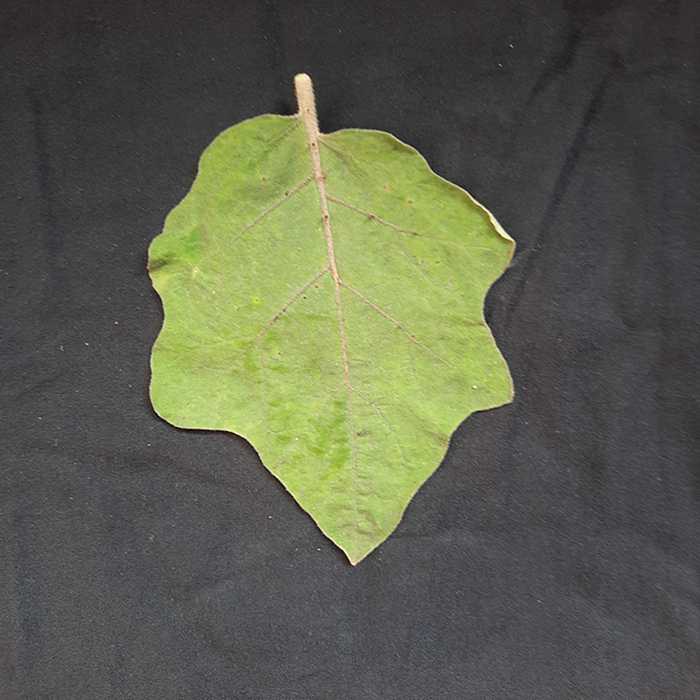
Plant: Eggplant
Label: Eggplant fresh leaf